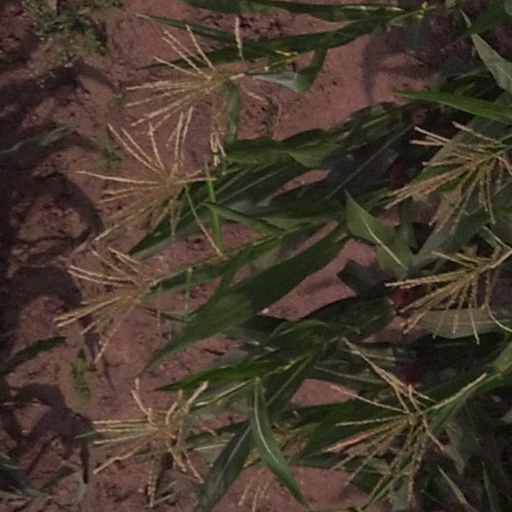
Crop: maize; corn